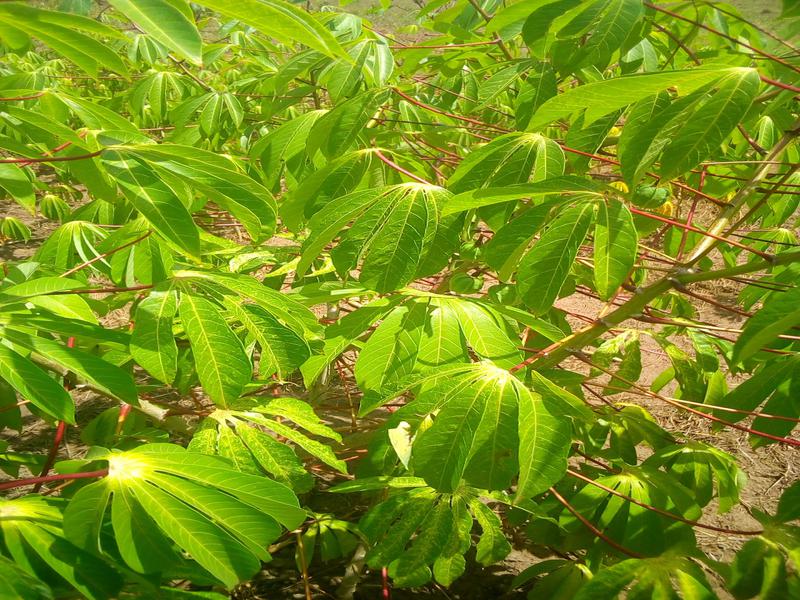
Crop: cassava
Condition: healthy